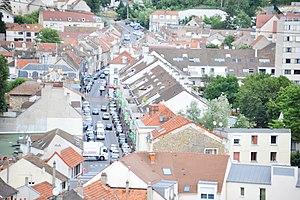
Longjumeau
Longjumeau est une commune française située à dix-neuf kilomètres au sud-ouest de Paris dans le département de l’Essonne, en région Île-de-France. Elle est le chef-lieu du canton de Longjumeau et le siège du doyenné de Longjumeau.